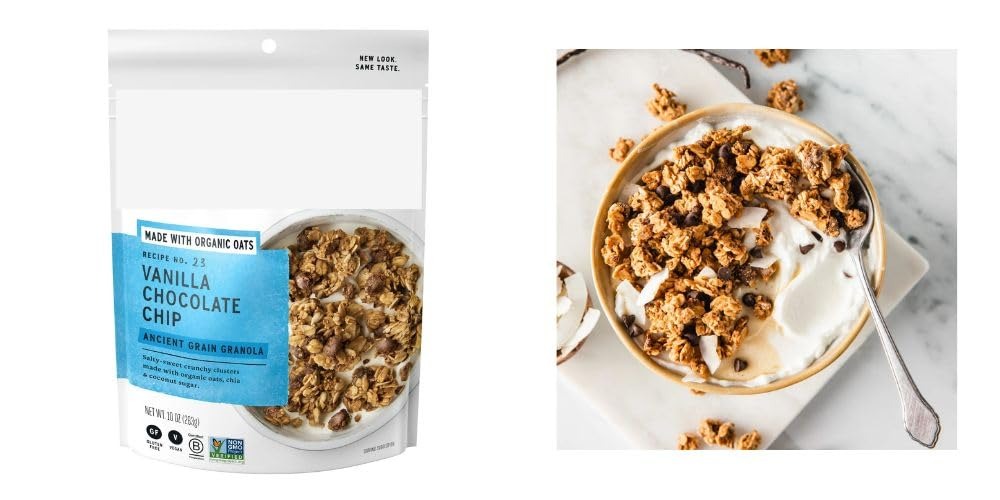
Item Name: Purely Elizabeth Organic Oats, Vanilla Chocolate Chip Ancient Grain Granola, 10 oz Bag
Bullet Point 1: Organic, Vanilla Chocolate Chip Ancient Grain Granola is made with organic oats - 10 Oz
Bullet Point 2: Certified Gluten-Free, Vegan and Non-GMO Project Verified
Bullet Point 3: No artificial flavors
Bullet Point 4: Salty-sweet vanilla chocolate chip granola clusters
Bullet Point 5: Quick and easy breakfast or snack
Bullet Point 6: Pairs well with fresh fruit, milk, smoothie, yogurt, oatmeal or by itself
Product Description: Organic, Vanilla Chocolate Chip Ancient Grain Granola is made with organic oats Certified Gluten-Free, Vegan and Non-GMO Project Verified No artificial flavors Salty-sweet vanilla chocolate chip granola clusters Quick and easy breakfast or snack Pairs well with fresh fruit, milk, smoothie, yogurt, oatmeal or by itself
Value: 10.0
Unit: Ounce

Price: 5.48